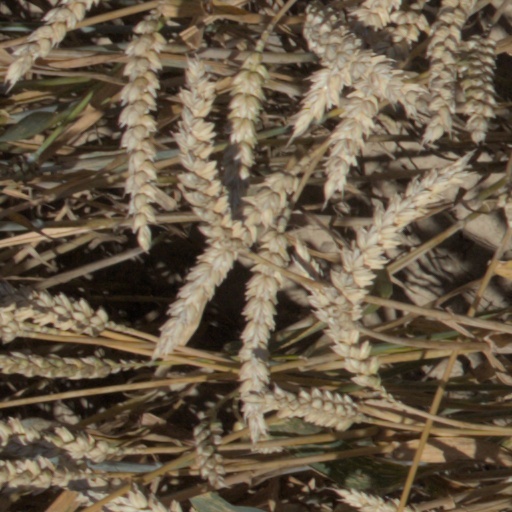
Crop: wheat